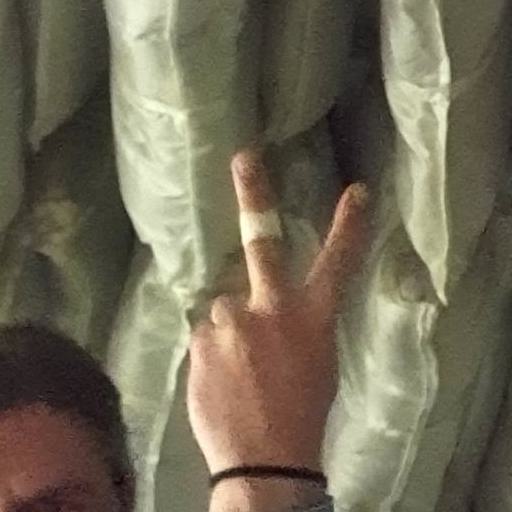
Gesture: peace_inverted